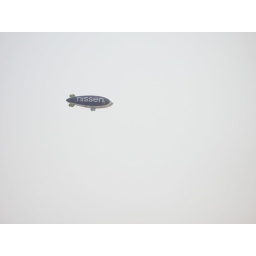
Nissen's ship was swimming above Sapporo city